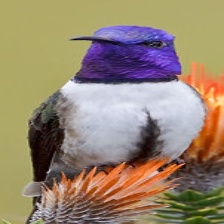
Species: ECUADORIAN HILLSTAR
Scientific name: OREOTROCHILUS CHIMBORAZO
ImageNet parent category: hummingbird